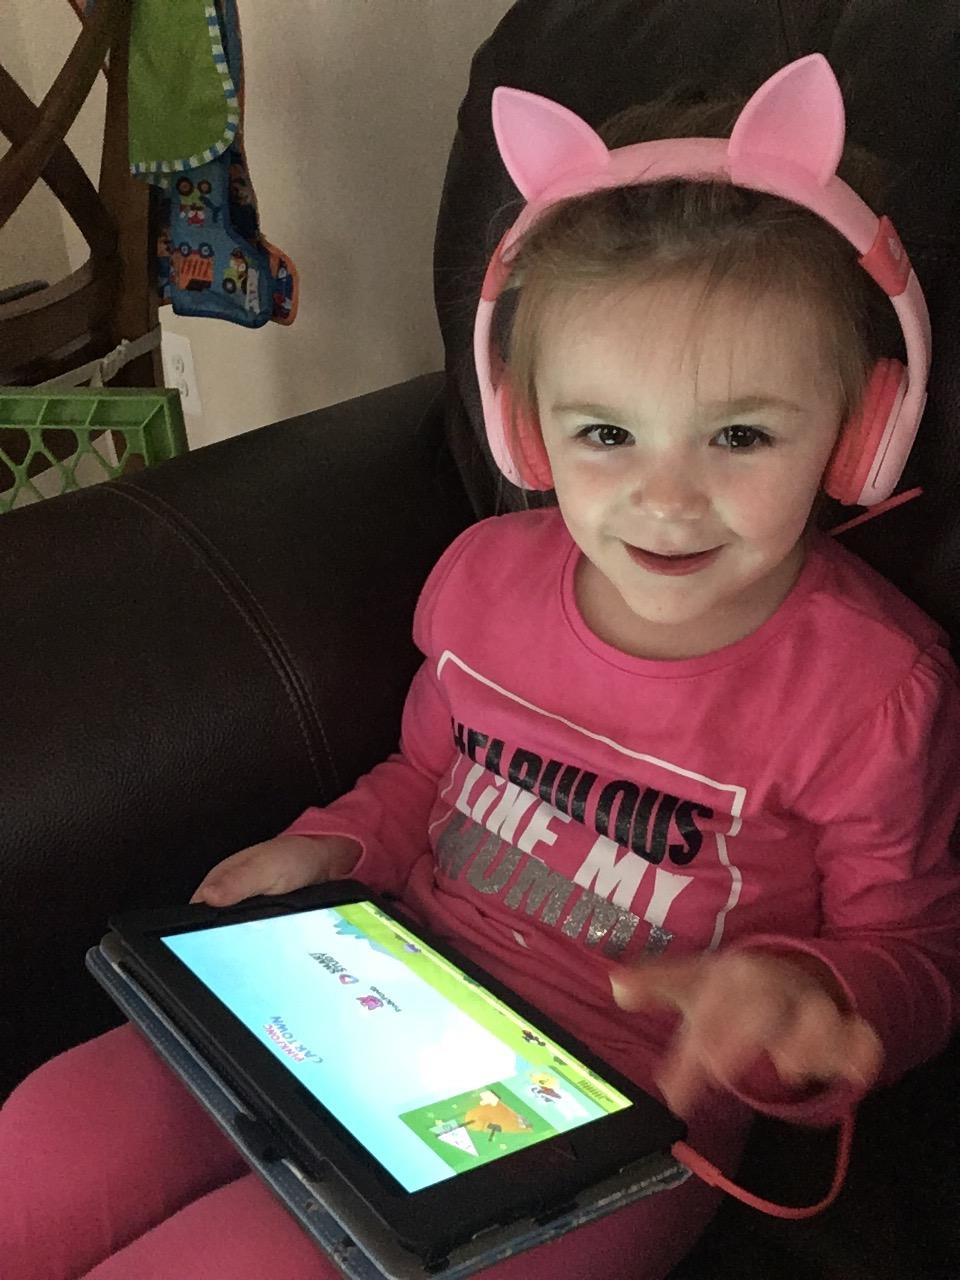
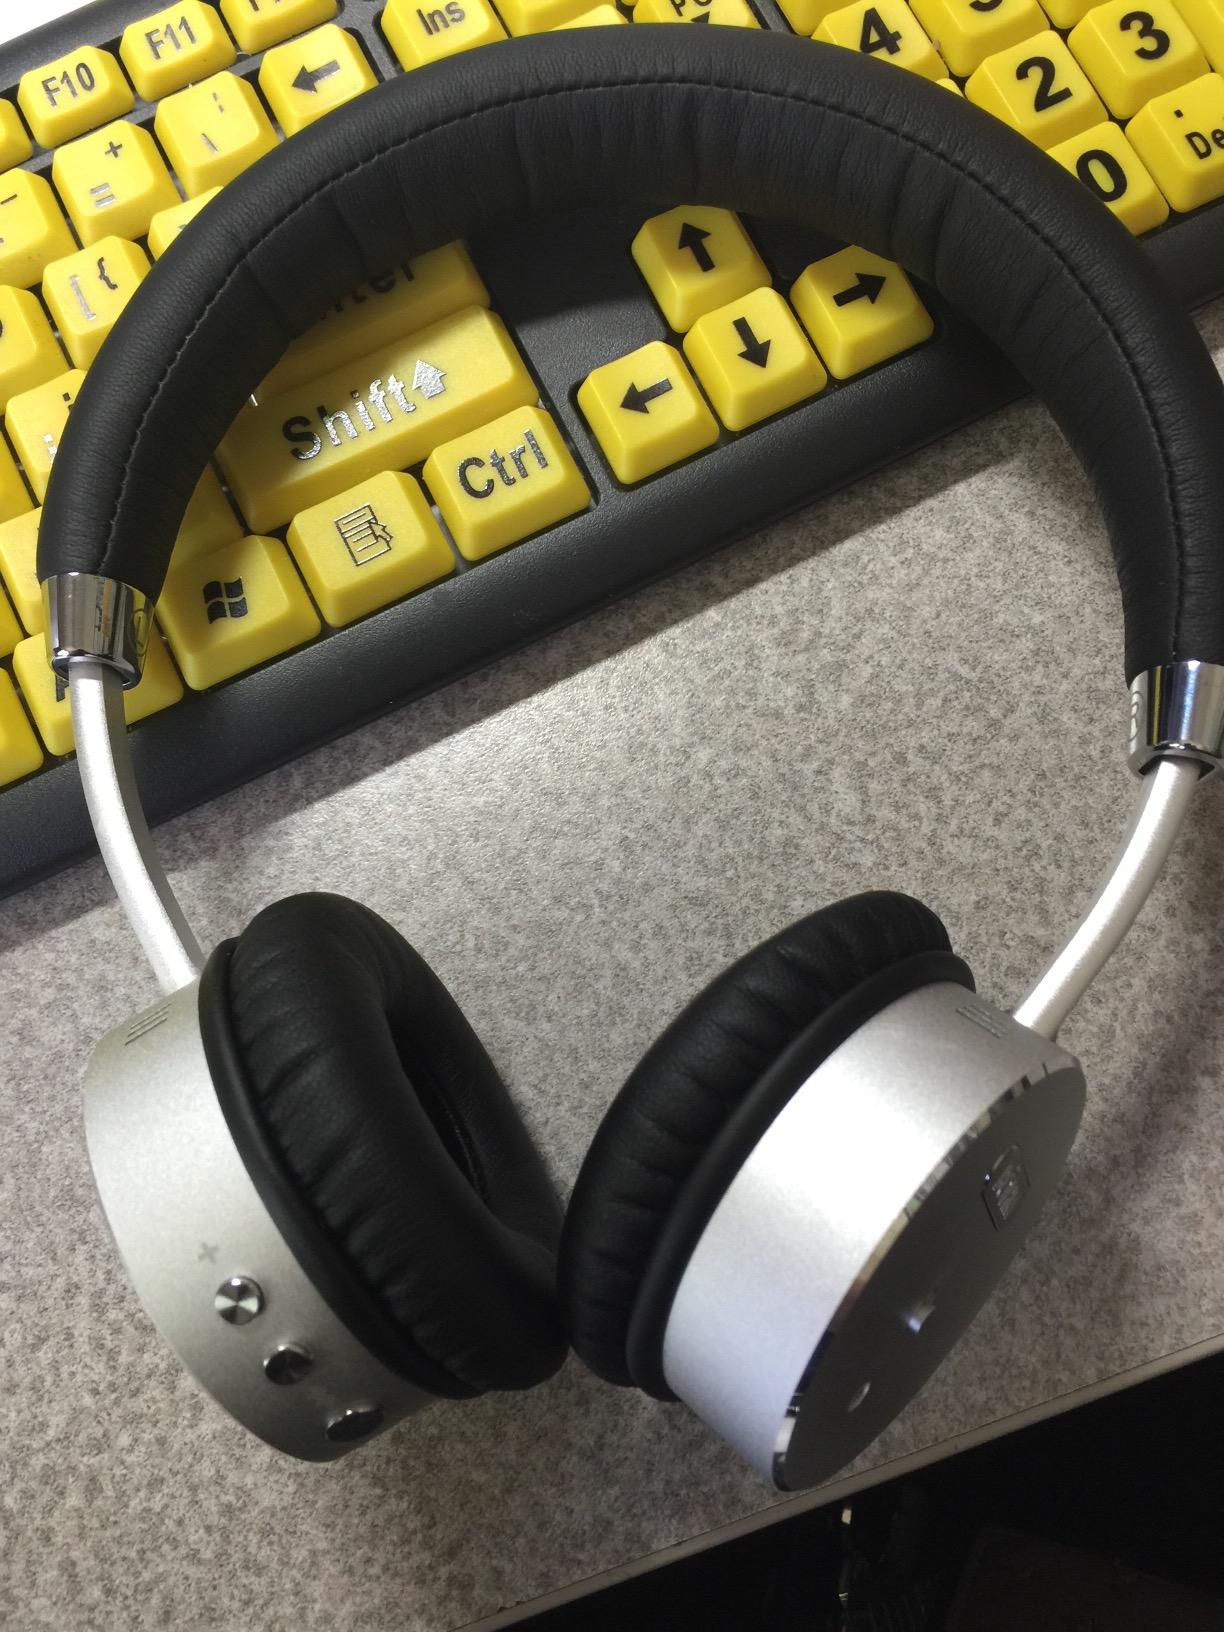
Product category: headphones
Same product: no